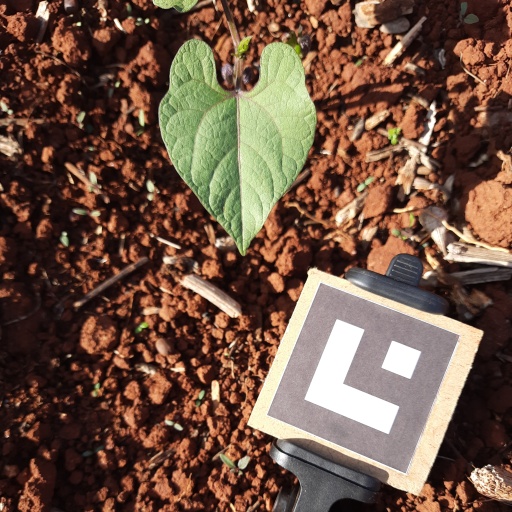
Observations: flat surface, no eating holes, under sunlight